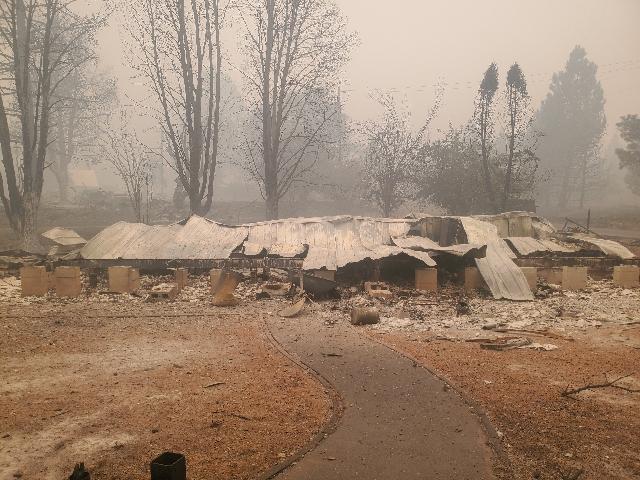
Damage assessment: destroyed